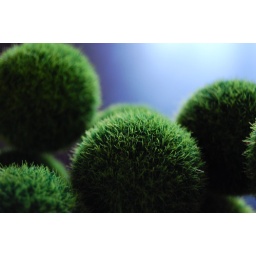
I keep these strange little mossy balls in a glass bowl on the table.